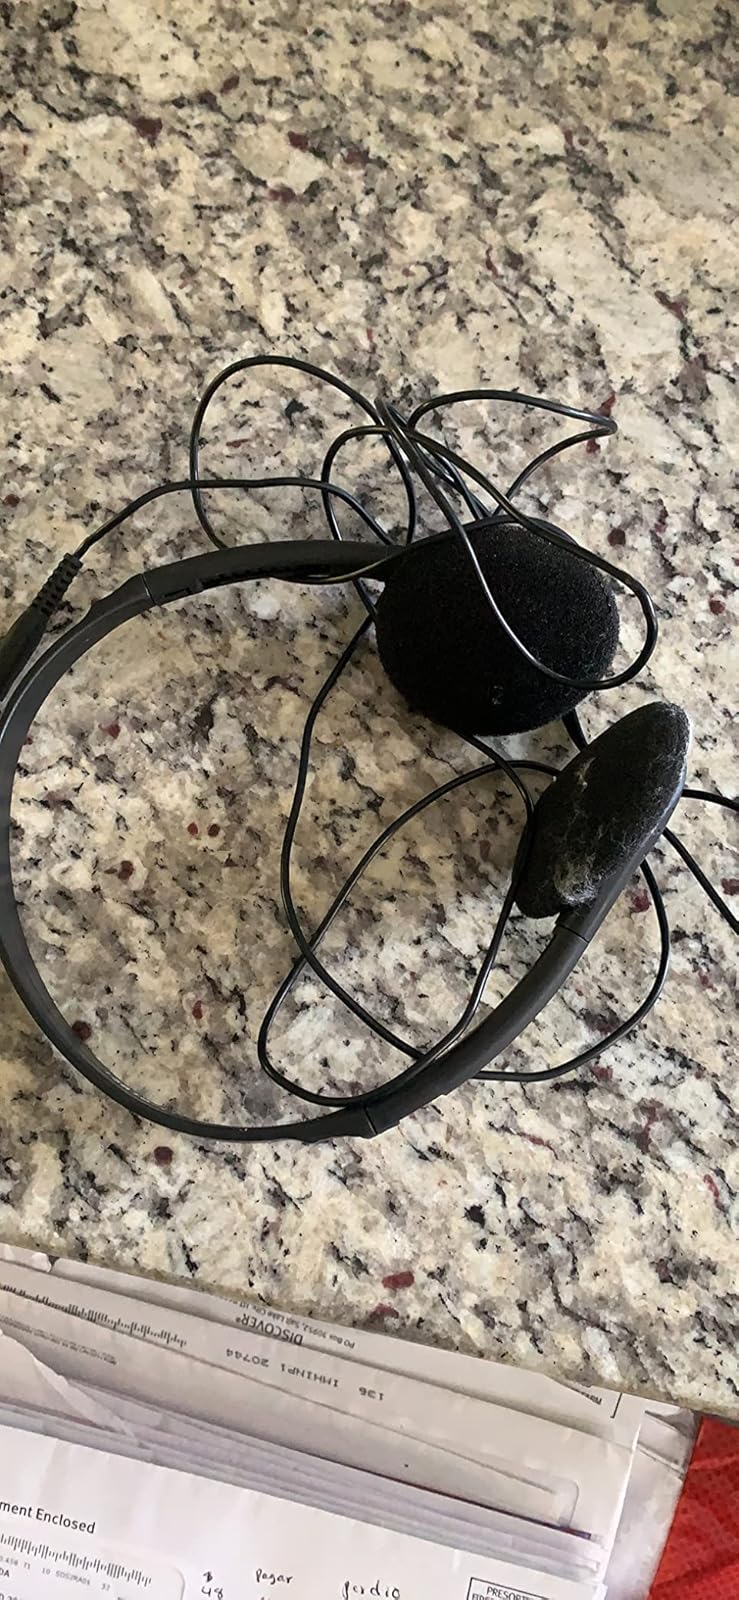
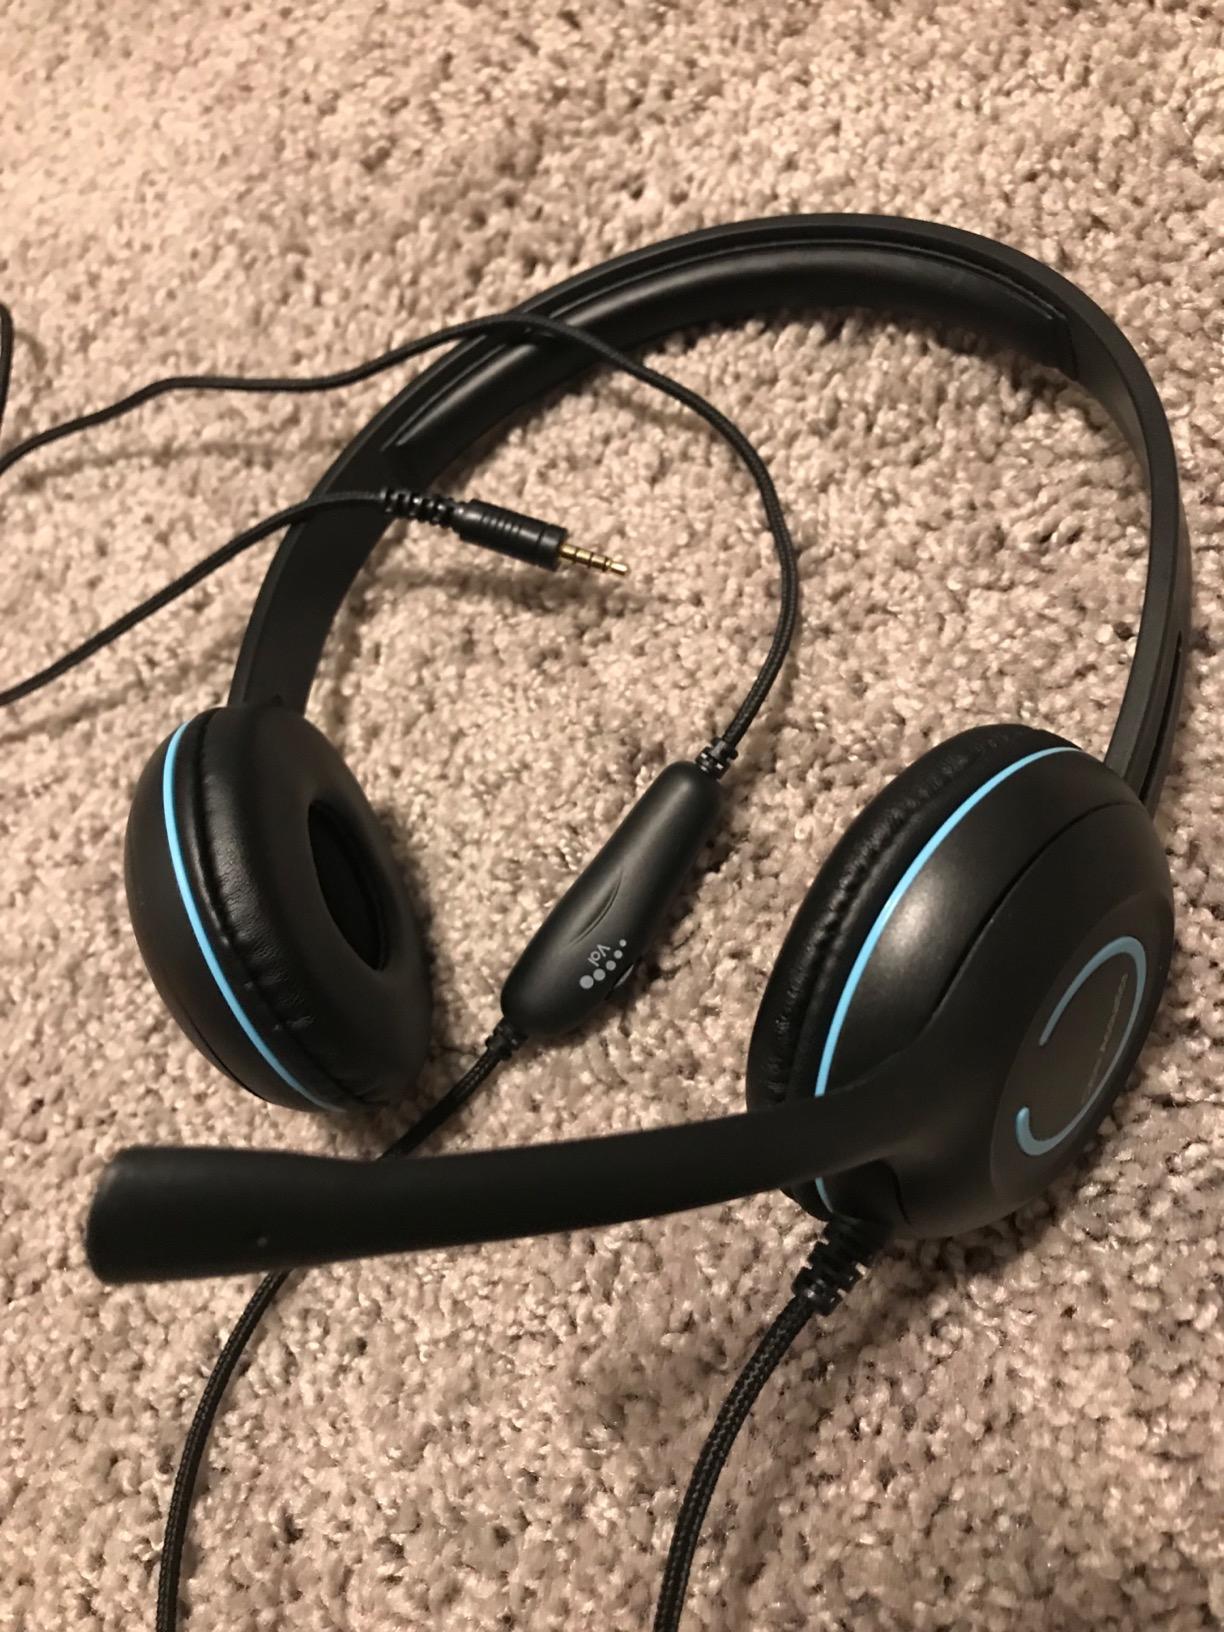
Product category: headphones
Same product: no